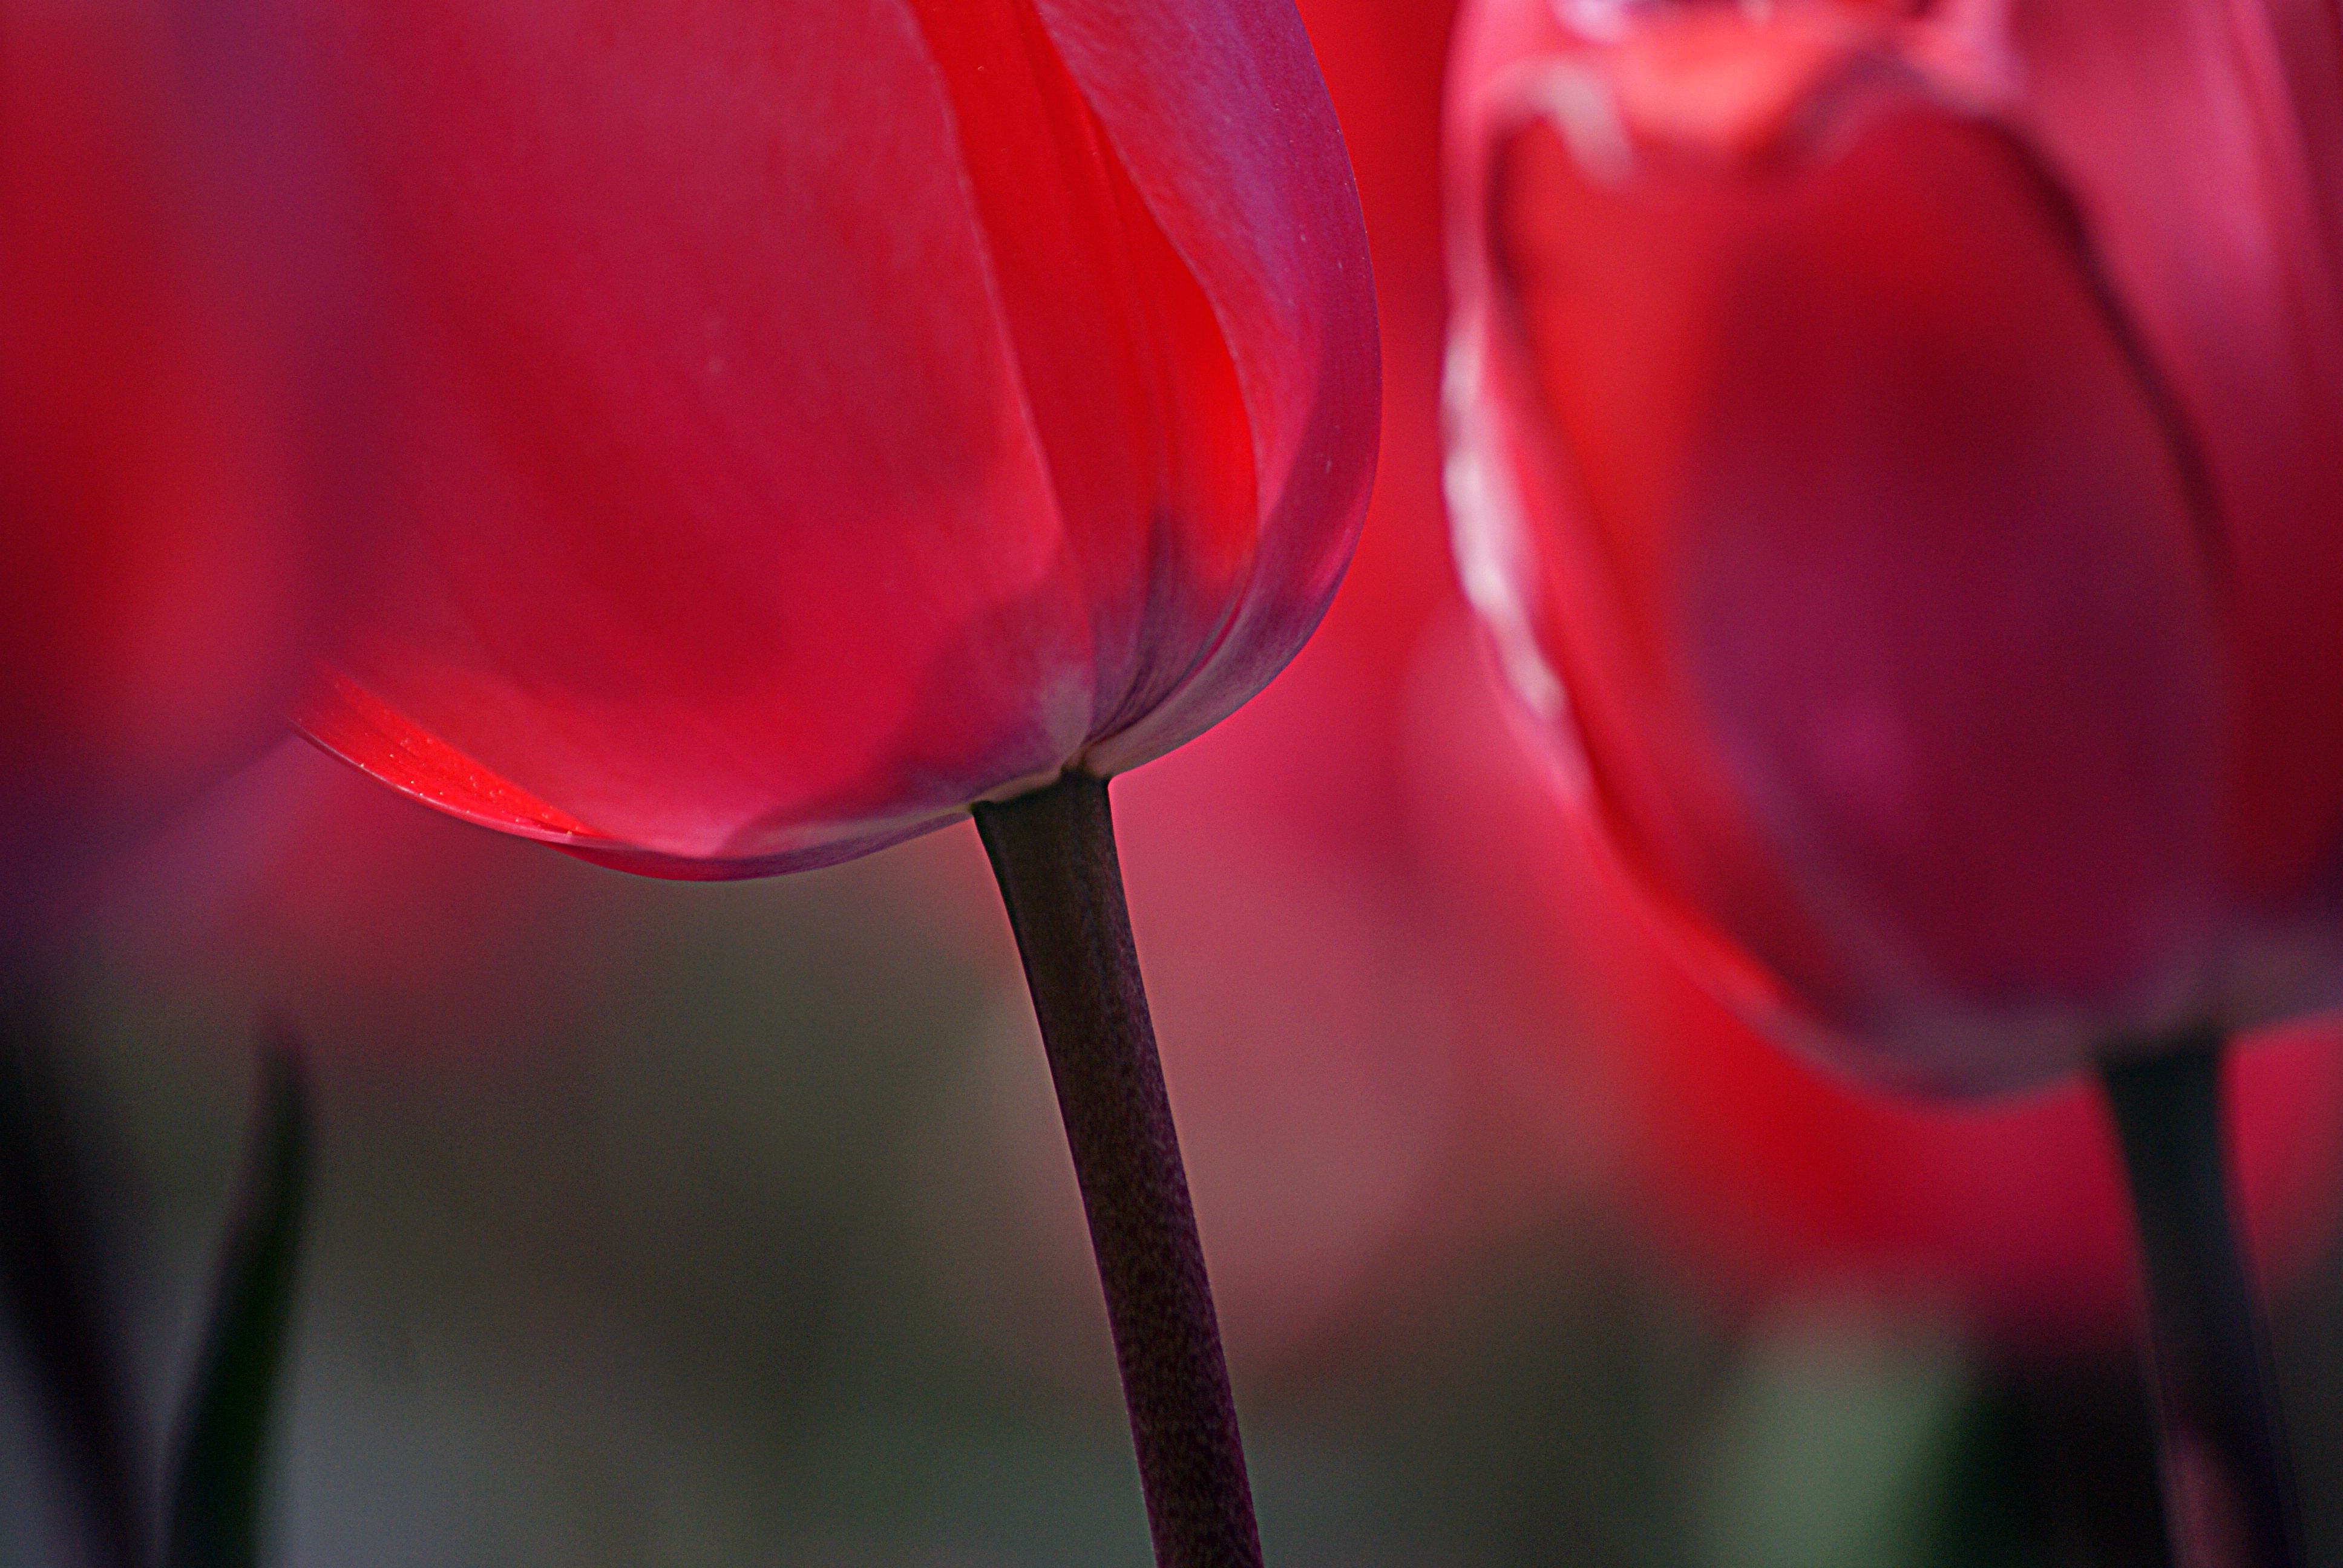
abstract, plant, photography, flower, petal, tulip, red, pink, close up, publicdomain, gardening, redflowers, gardens, tulips, blooms, sonydslra300, macro photography, flowering plant, plant stem, land plant